Royal tours of Canada

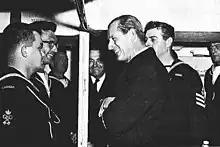
Prince Philip speaking with sailors onboard during his 1964 tour.

The 1939 royal tour was a cross-Canada royal tour by King George VI and Queen Elizabeth. Although there had been many invitations since 1858 for the reigning monarch to tour Canada, George was the first to do so. (In 1926, Queen Marie of Romania also visited the country.) The tour helped unify the nation by providing a shared identity and history.